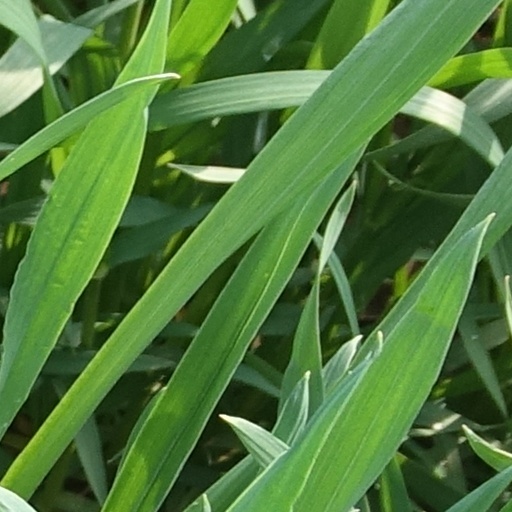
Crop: wheat